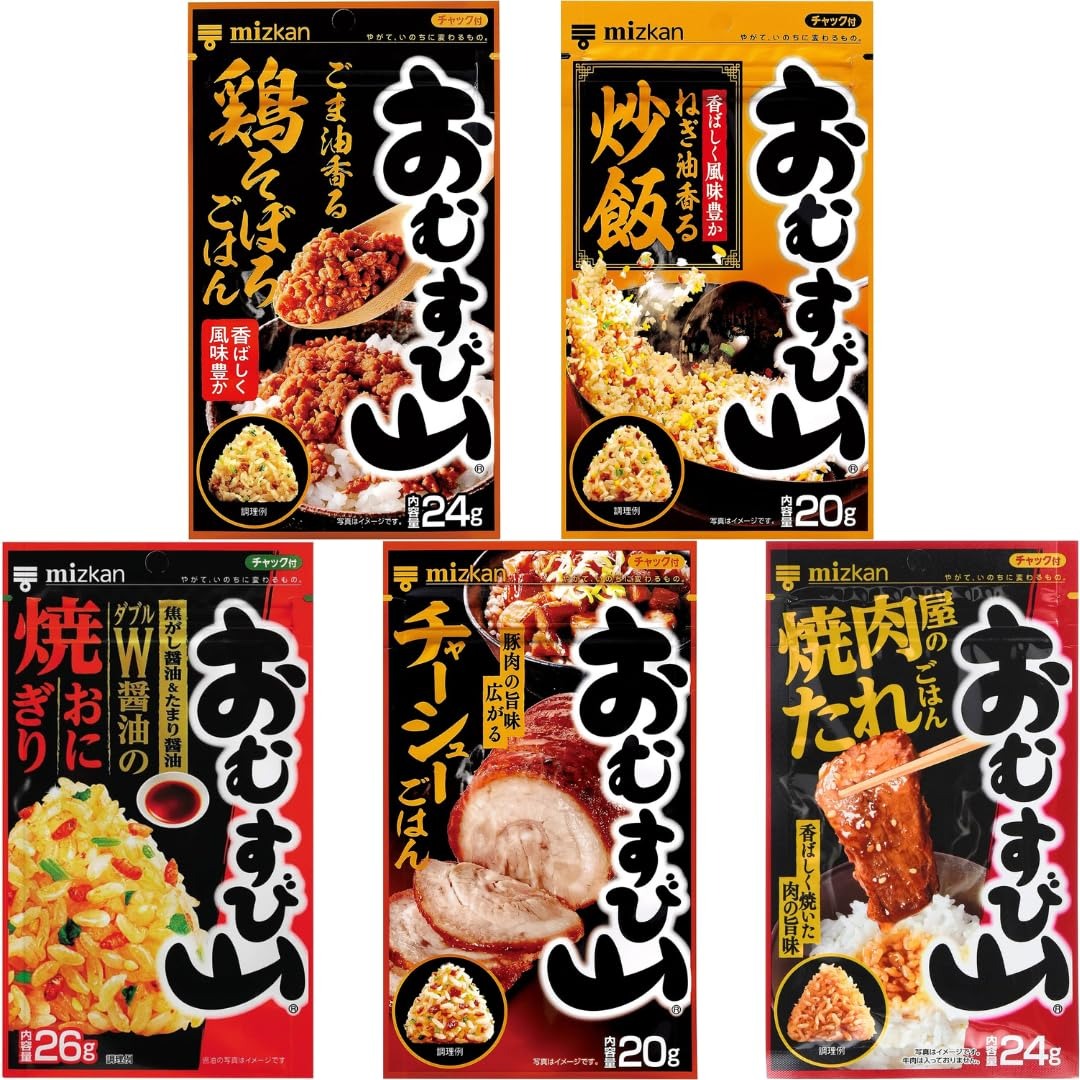
Item Name: Mizkan Furikake Seasoning 5 Types Of Japanese Rice Seasoning Omusubi Yama (Chicken Rice 0.84oz/ Fried Rice 0.70oz/ Grilled Rice 0.91oz / BBQ Pork 0.70oz / Yakiniku 0.84oz)
Value: 0.8
Unit: Ounce

Price: 28.48